Olena Lys

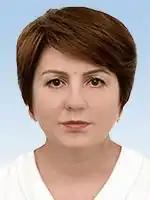
Official portrait, 2019

Olena Heorhiyivna Lys (born 15 June 1971) is a Ukrainian politician currently serving as a People's Deputy of Ukraine from Ukraine's 201st electoral district since 29 August 2019. She is a member of Servant of the People.